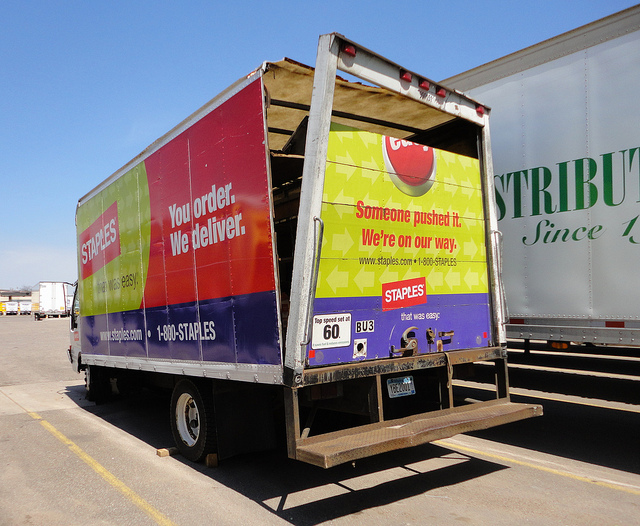
A delivery truck driving along side a larger truck.

A damaged Staples delivery truck has had the back ripped open.

A truck that is sitting in a parking lot with the back open.

A box truck with the cargo door frame partly ripped off by an accident.